Swansea City Centre

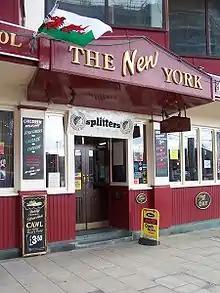
The New York Pub on Princess Way, parallel to Wind Street

Wind Street has a name which nowadays means different things in the two languages. The local English pronunciation has shifted from Street (i.e. with a meaning matching the Welsh name) to Street (which doesn't). Wind Street was once a haunt of the poet Dylan Thomas and location of the covered alleyway 'Salubrious Passage'. It became a backwater in the second half of the 20th century when the commercial centre of Swansea shifted. It boasts the highest concentration of listed buildings in Swansea.